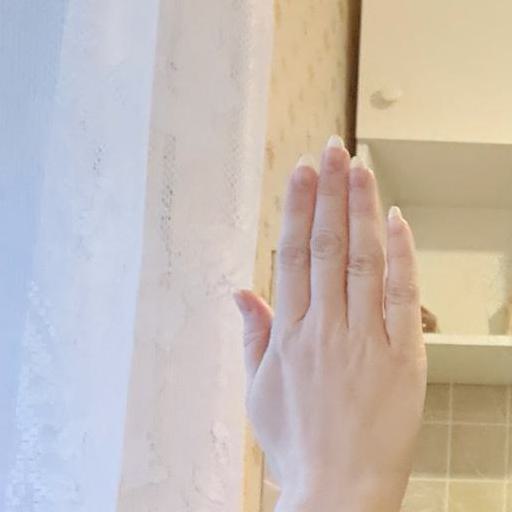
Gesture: stop_inverted